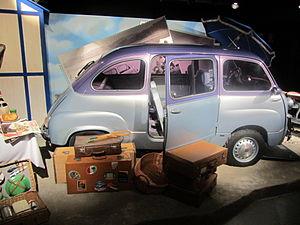
Le Musée National de l'Automobile de Turin - MAUTO, dédié à l'origine à Carlo Biscaretti di Ruffia l'est maintenant à Gianni Agnelli